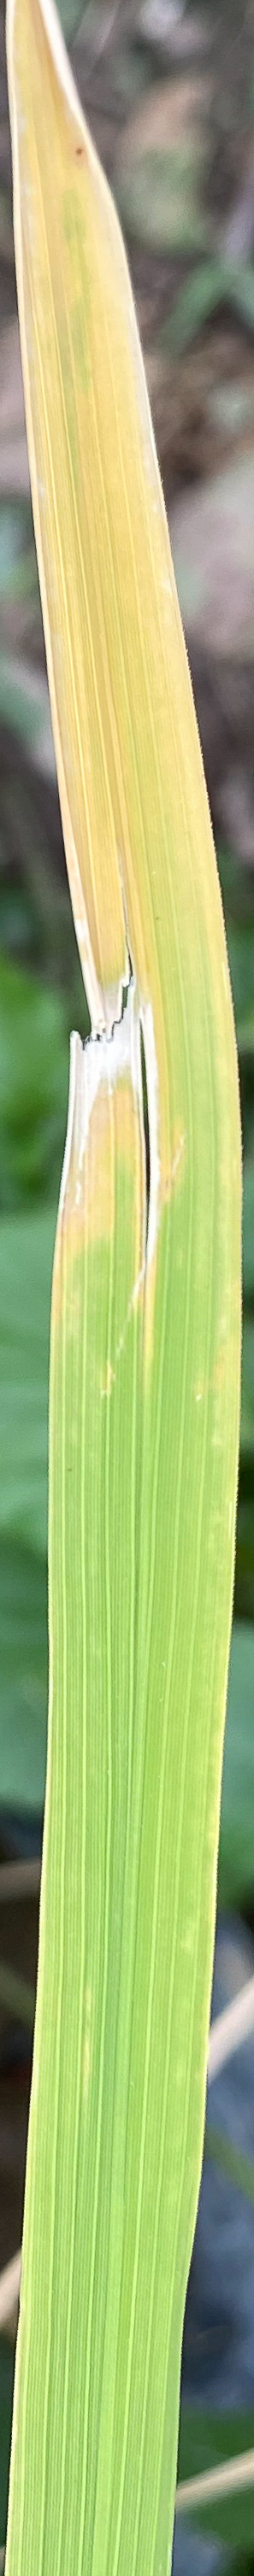
Nhãn: N